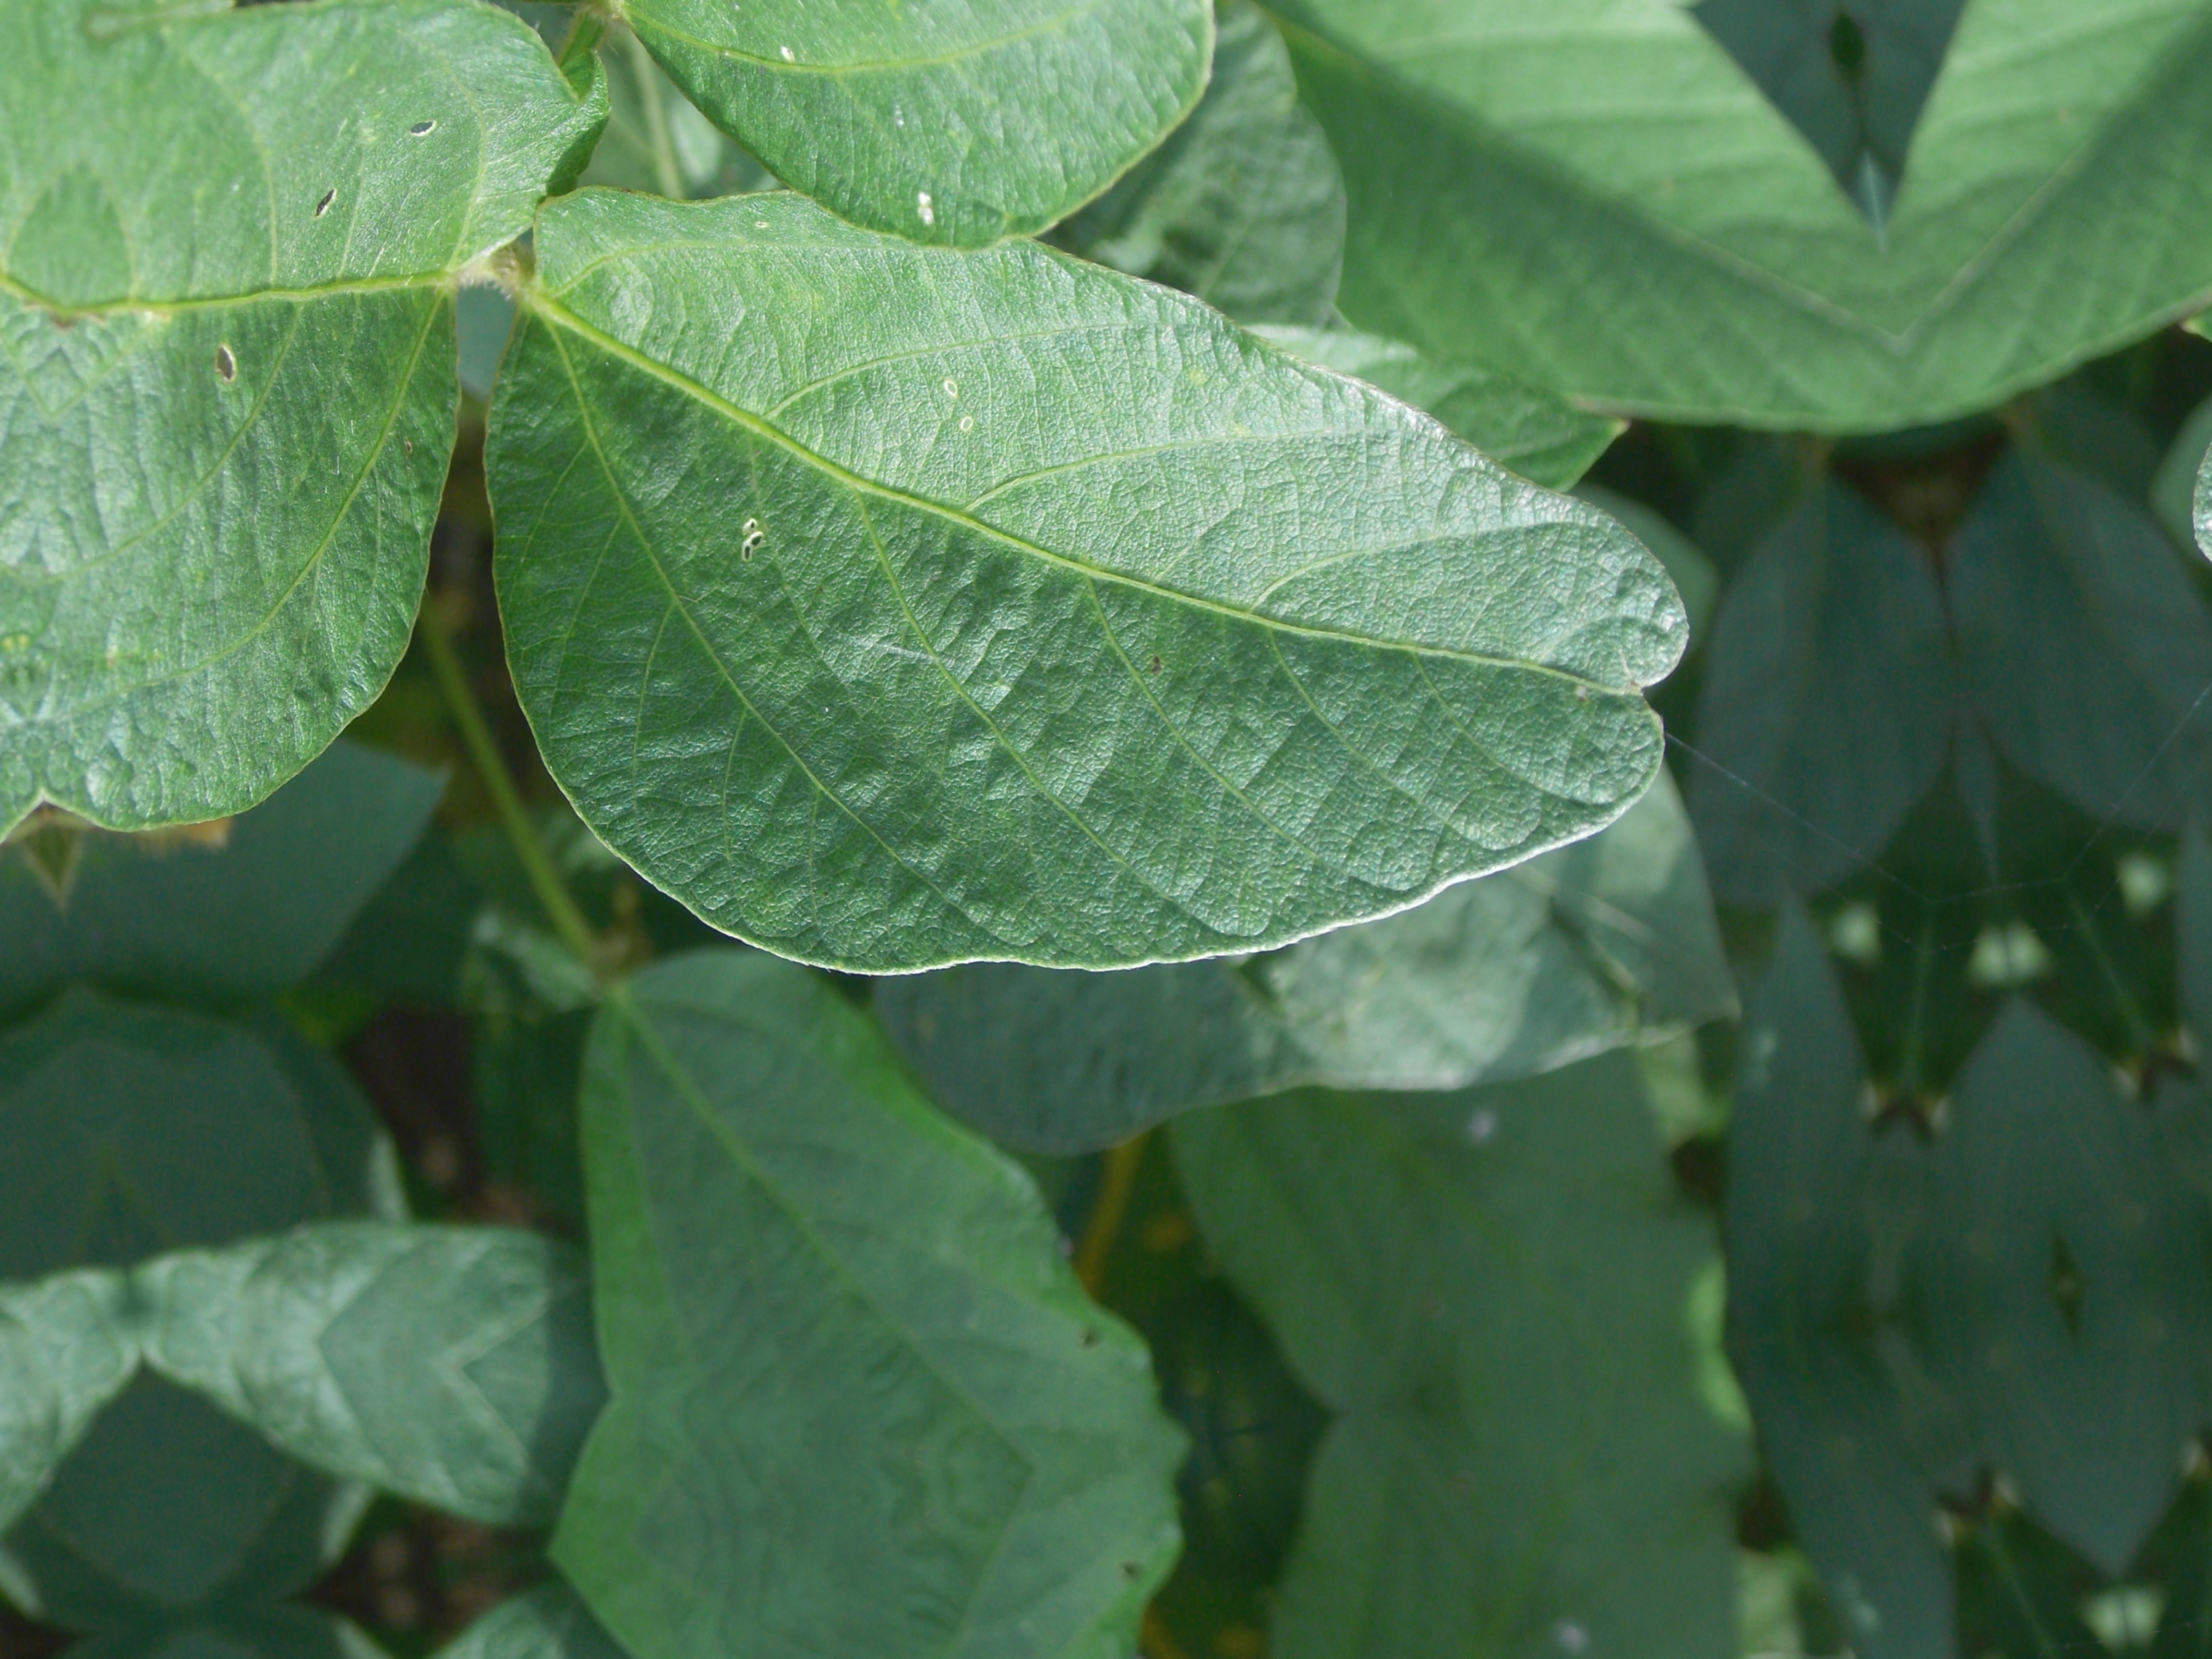
Label: Disease